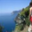
Label: sea